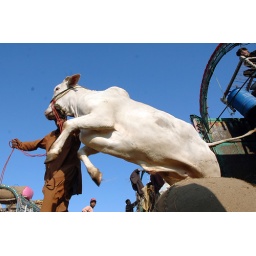
Livestock unloads at a makeshift sacrificial animal market in Karachi ,Pakistan to celebrate the Eid-ul-Azha